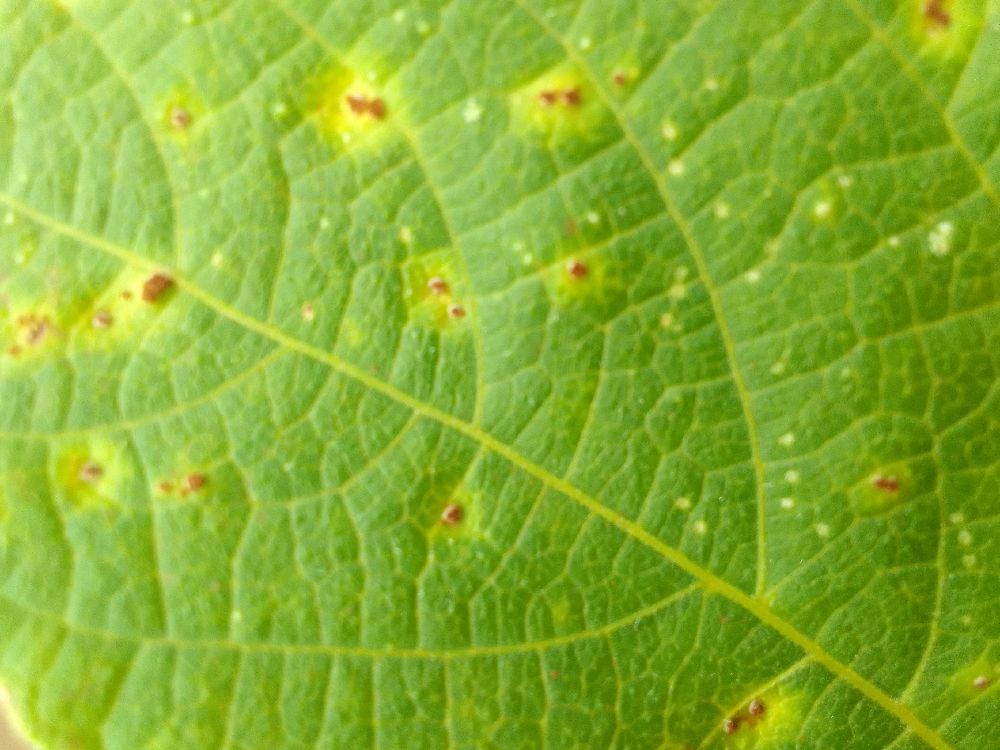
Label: rust